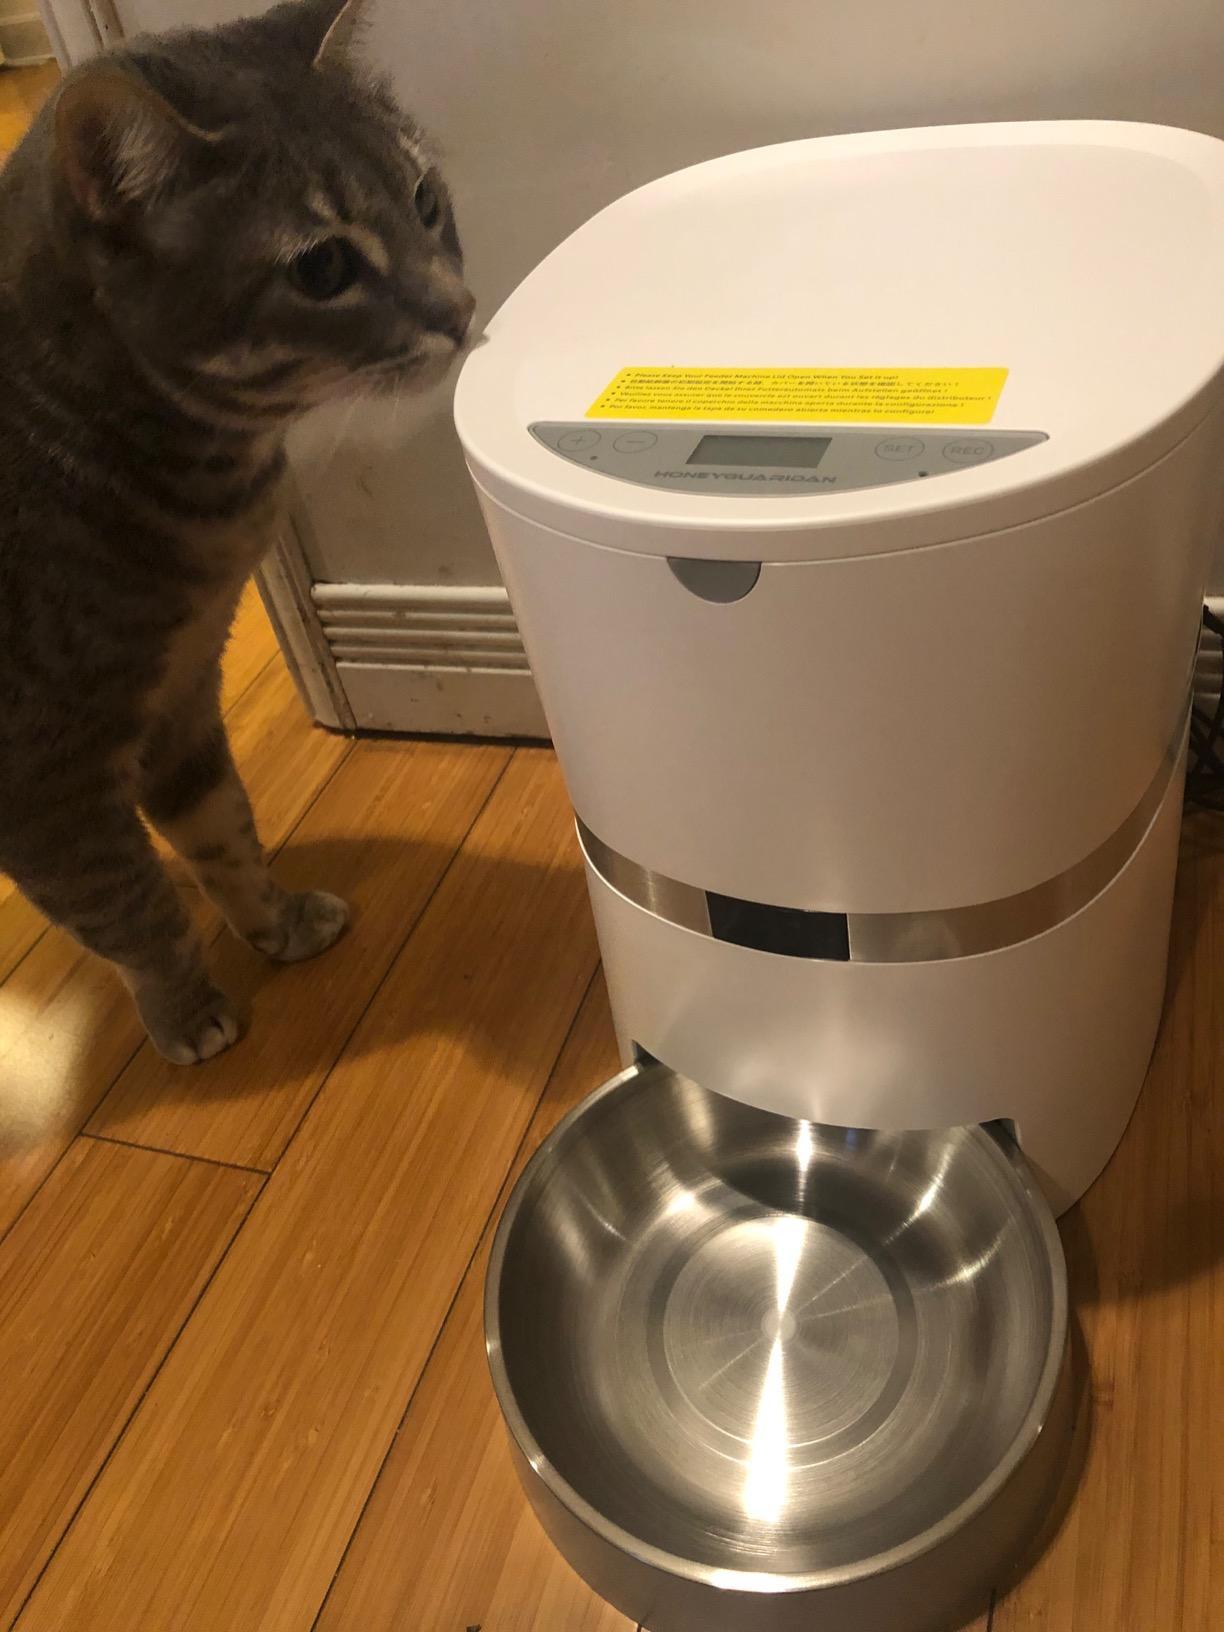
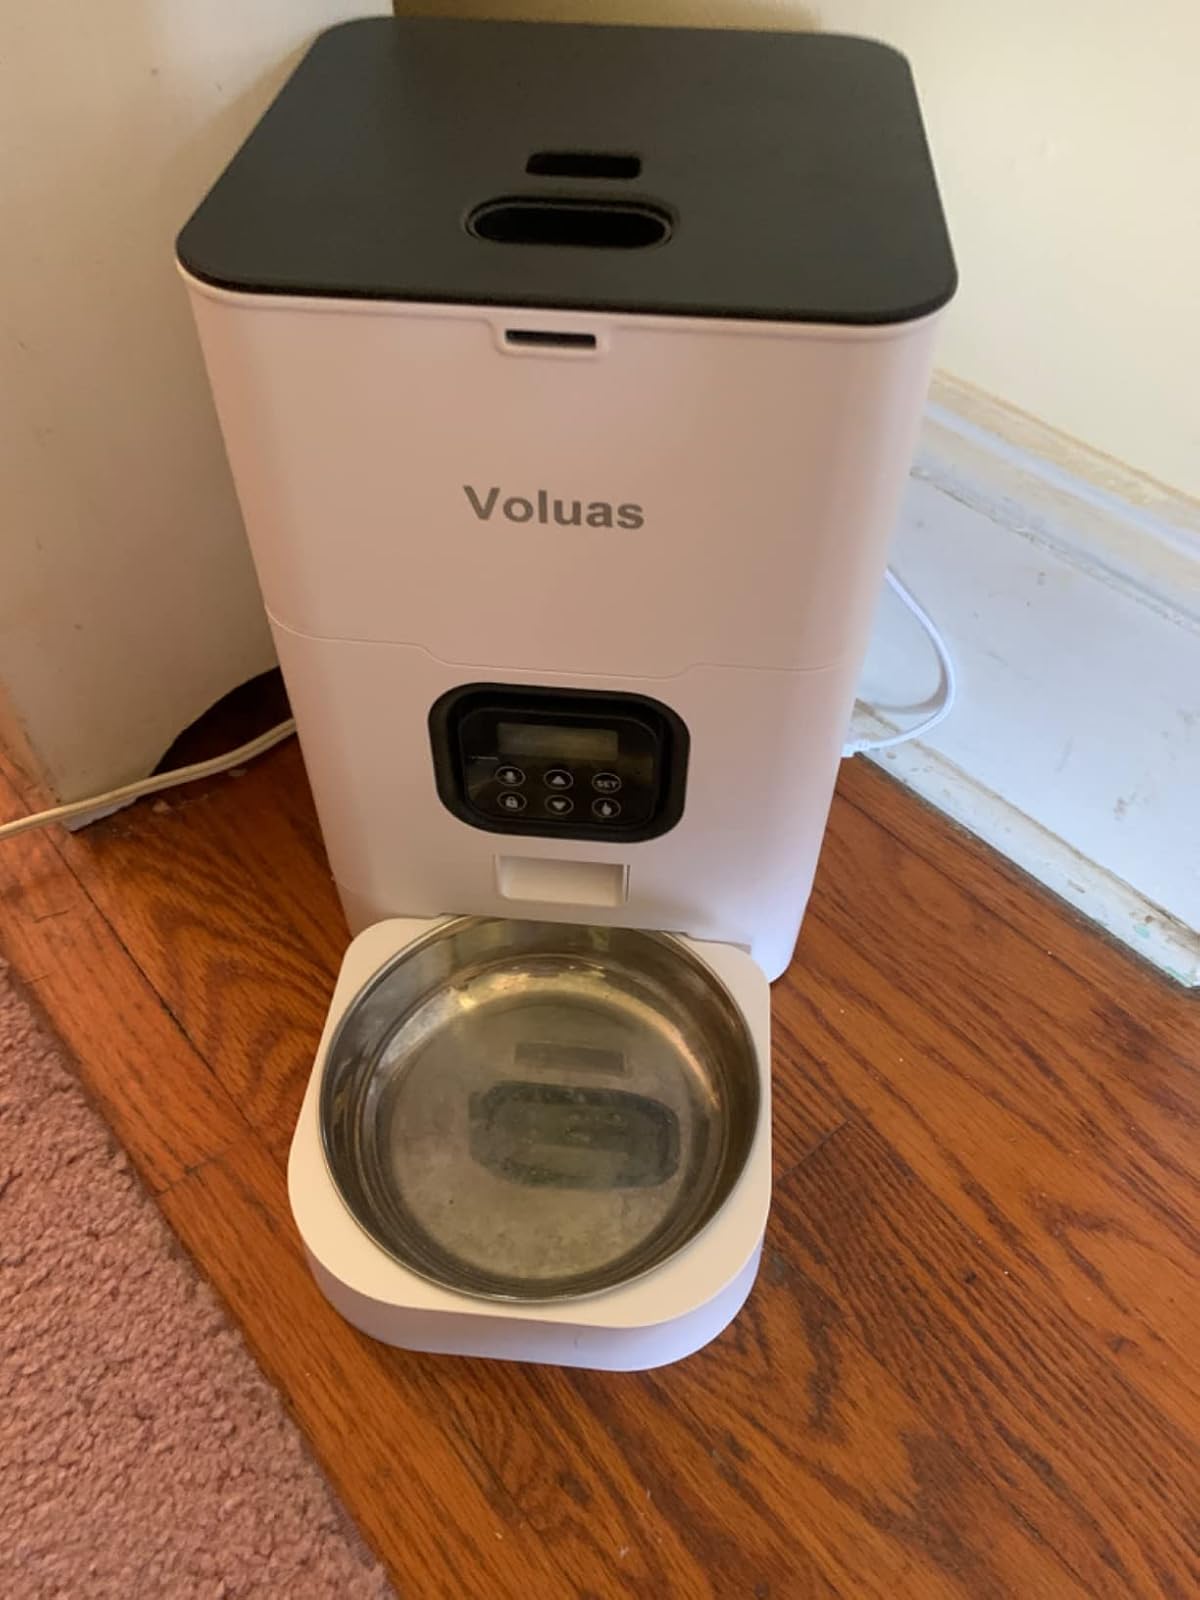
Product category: items_feeder
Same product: no